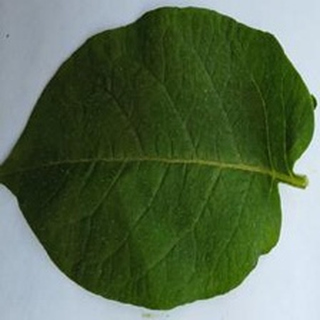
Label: healthy_potato